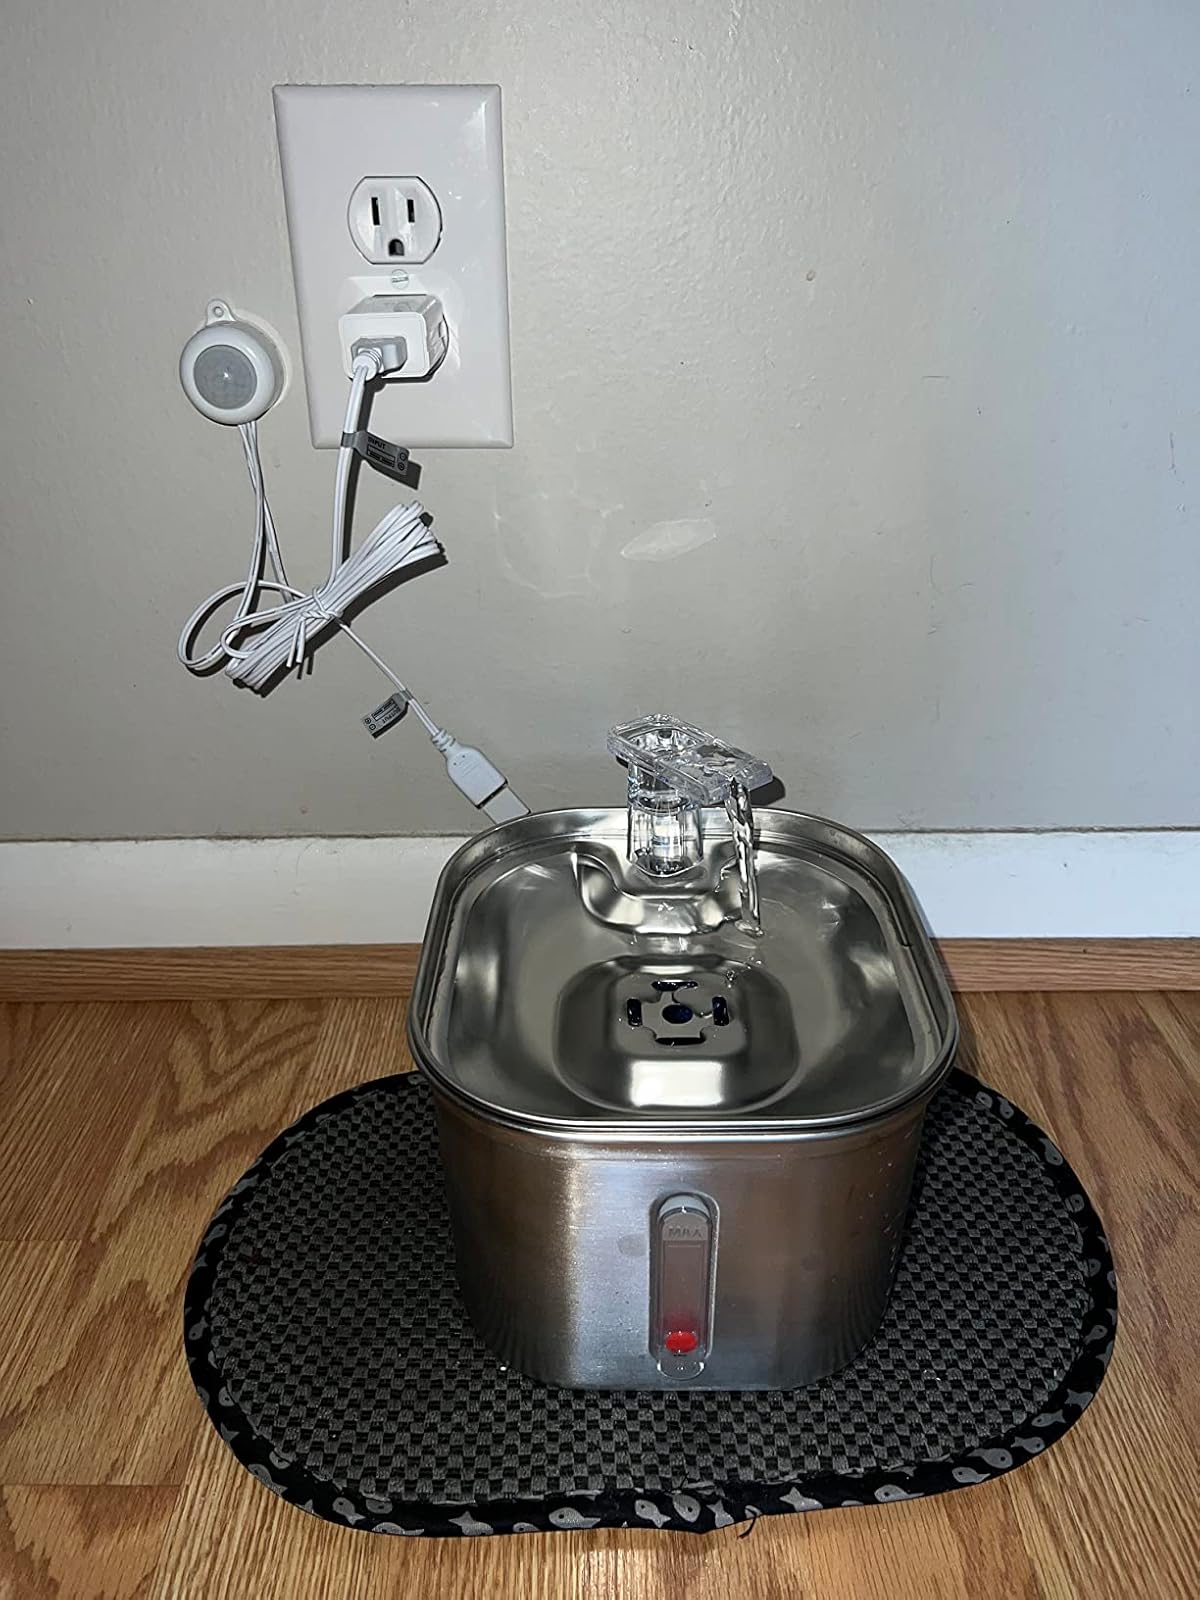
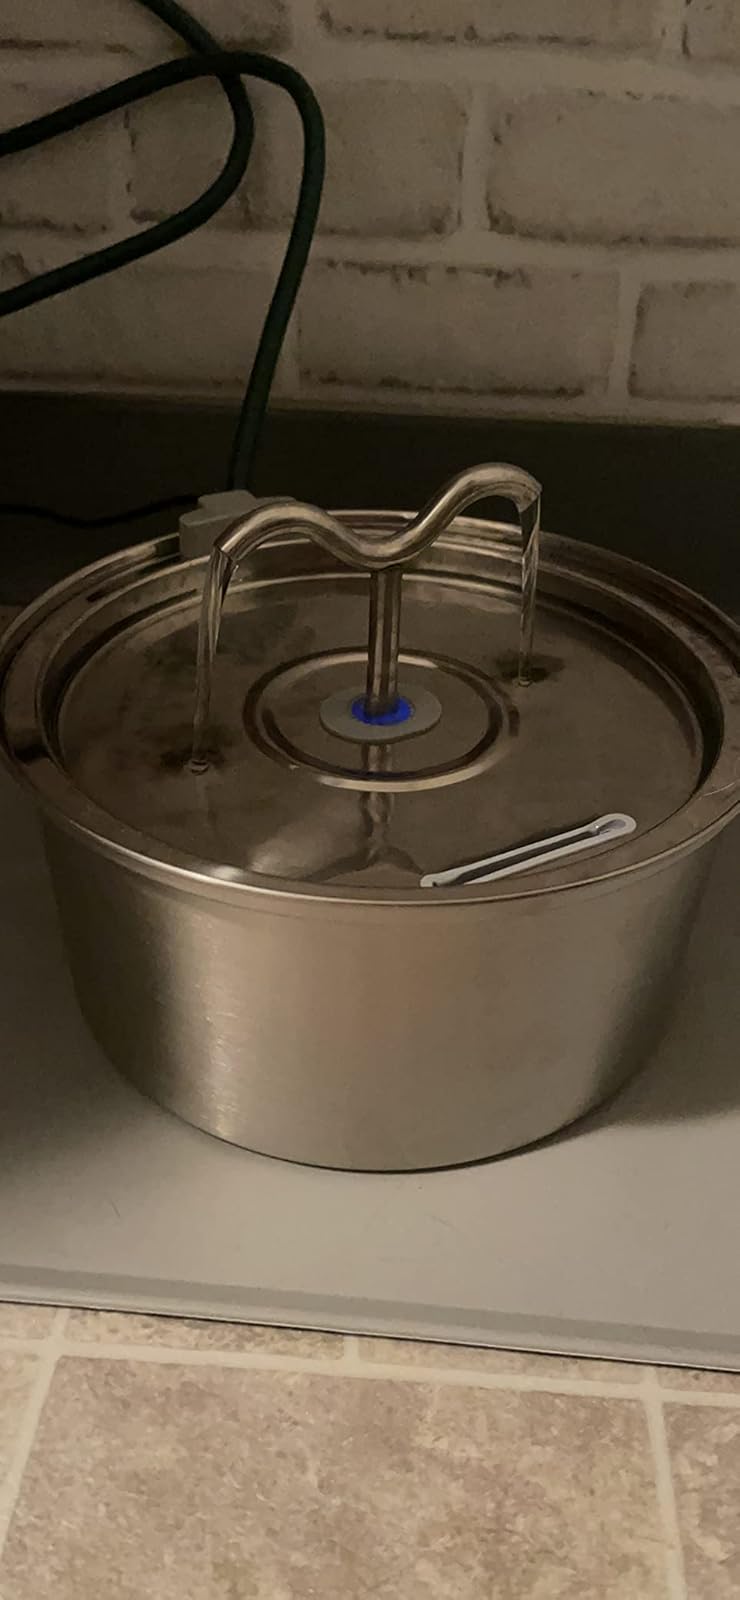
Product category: items_bowl
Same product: no